Streptosolen

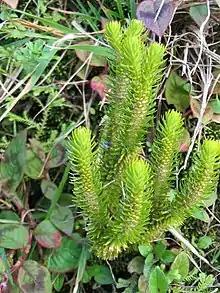
A club moss belonging to the genus Huperzia- which furnishes the purge "Huaminga", used as a follow-up to worming treatment with a Streptosolen infusion, in the folk medicine of Peru.

The genus name "Streptosolen" is a compound of the Greek στρεπτός ("streptos") 'twisted' and σολεν ("solen") 'tube' - from the somewhat twisted structure of the corolla of the flower - hence "twisted-tube(d flower)". The specific name "jamesonii" commemorates Scottish-Ecuadorian botanist William Jameson, Professor of Chemistry and Botany at the Universidad Central del Ecuador, Quito, compiler of a pioneering (but, sadly, unfinished - due to his demise) "Flora of Ecuador".